Nissan R382

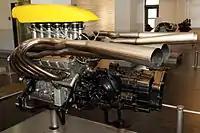
A GRX-II V12 engine

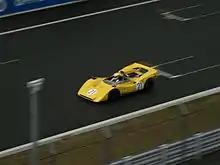
R382 on track

The bodywork of the new open-cockpit R382 was scratch built, sharing nothing with the R381. A wide rectangular front end replaced the rounded front of the R381, while the adjustable rear wings were eliminated due to their being outlawed by the FIA. Instead, a wing was designed into the bodywork of the tail, forming the rear fenders. Instead of allowing air freely through the bottom of the rear wing, a radiator was placed in the opening in order to better cool the new V12 engine. A large intake was also placed on top of the engine in order to better feed air to the motor.